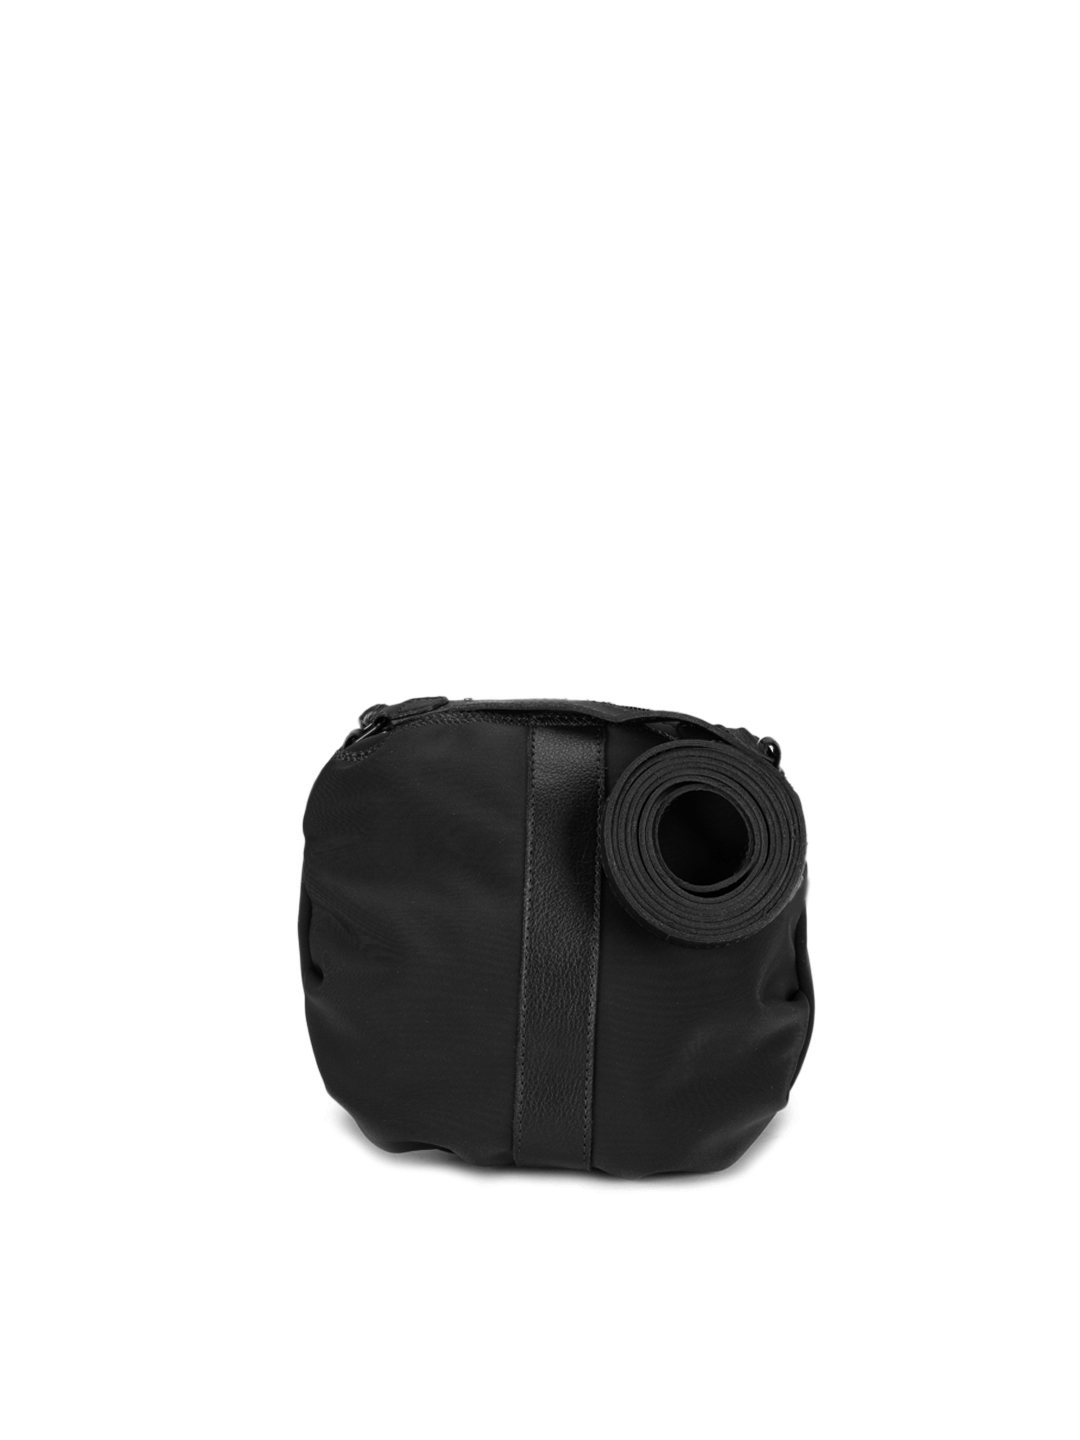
Baggit Women Black Sling Bag
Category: Accessories / Bags / Handbags
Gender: Women
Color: Black
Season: Summer 2012
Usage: Casual